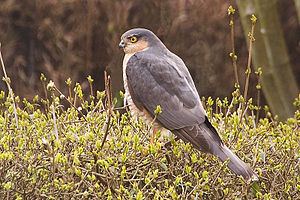
Spurvehøg / Jagtteknik
Spurvehøg, han med karakteristisk rustrød underside
Spurvehøgen er en relativt lille rovfugl. Den er fredet i Danmark.